Cluj County

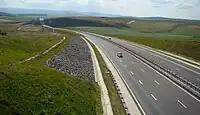
A3 motorway, also known as Transylvania Motorway, near Turda

At the county level, double railway lines have a share of 70%, being the highest in the Nord-Vest development region, and the degree of electrification is over 50% of existing railway lines. Regarding the transportation of goods, receiving stations at the county level occupy leading positions at a regional level: Dej, Câmpia Turzii, Turda, Aghireșu, Gherla and Cluj-Napoca. The length of railways that cross the county is 240 km, of which 129 km electrified line. Through Câmpia Turzii, Cluj-Napoca and Huedin passes CFR Line 300 Bucharest–Oradea that links with the countries of Central and Western Europe. One of the major railway junctions of the country is Dej, being connected with important centers in the northern part of the country on routes: Dej–Baia Mare–Satu Mare, Dej–Beclean–Ilva Mică, Dej–Salva–Sighetu Marmației, Dej–Beclean–Deda.